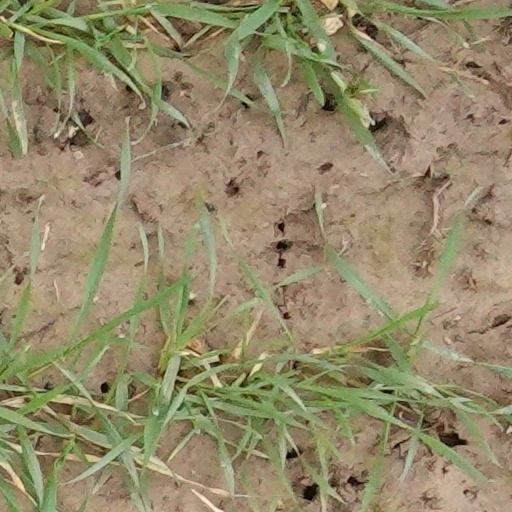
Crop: wheat